Uncle Styopa

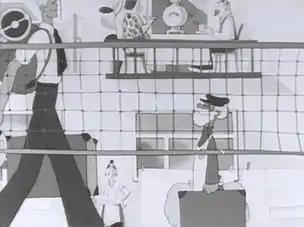
Uncle Styopa walking down the street in the 1939 Soviet animated film

A 1939 black-and-white animated film "Uncle Styopa" was directed by Vladimir Suteev and produced at the Soyuzmultfilm, with a script written by Nikolay Aduyev. The music was composed by Alexey Kamin. Among the animators were Boris Dyozhkin, Faina Yepifanova, Lidiya Reztsova, Fyodor Khitruk, Anna Shchekalina. It was one of the earliest Soyuzmultfilm's animated films.